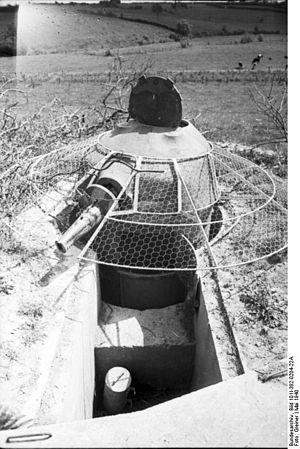
Voici la liste de batailles de l'Histoire de France depuis les raids gaulois en Italie au IVᵉ siècle av. J.-C. menés par le chef gaulois Brennus, jusqu'à aujourd'hui. Elle comprend les plus importantes batailles menées par les différents régimes qui se sont succédé et qui ont fait l'histoire militaire de la France.
La tourelle démontable STG est un cuirassement utilisé pour défendre les intervalles entre les casemates de campagne de la ligne Maginot.